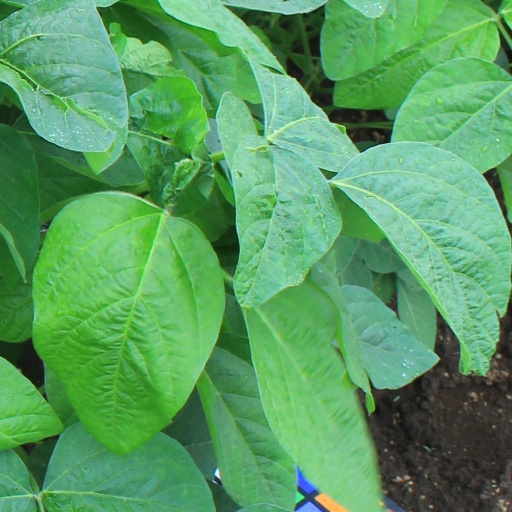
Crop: soybean